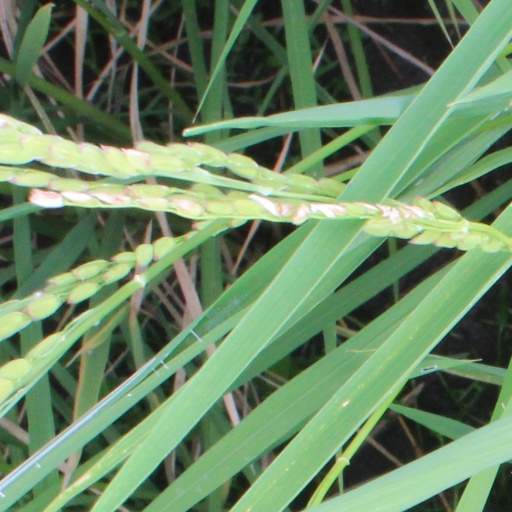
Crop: rice